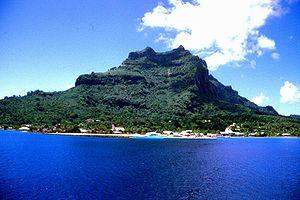
Vaitape est une ville française située sur l'île de Bora-Bora, en Polynésie française dont elle constitue la principale agglomération avec 4 927 habitants en 2007. Elle se trouve à plus de 200 km de Papeete, le chef-lieu de la collectivité.